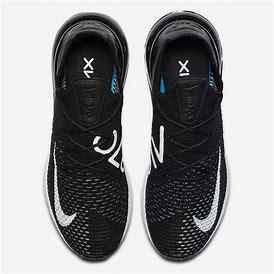
Brand: Nike
Model: Air Max 270 Flyknit